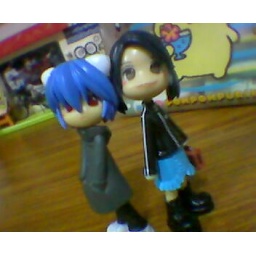
rei ayanami and girl in adidas black tracktop